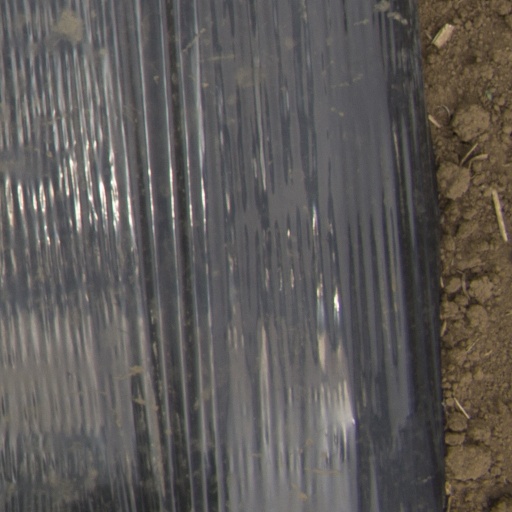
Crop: Jerusalem artichoke